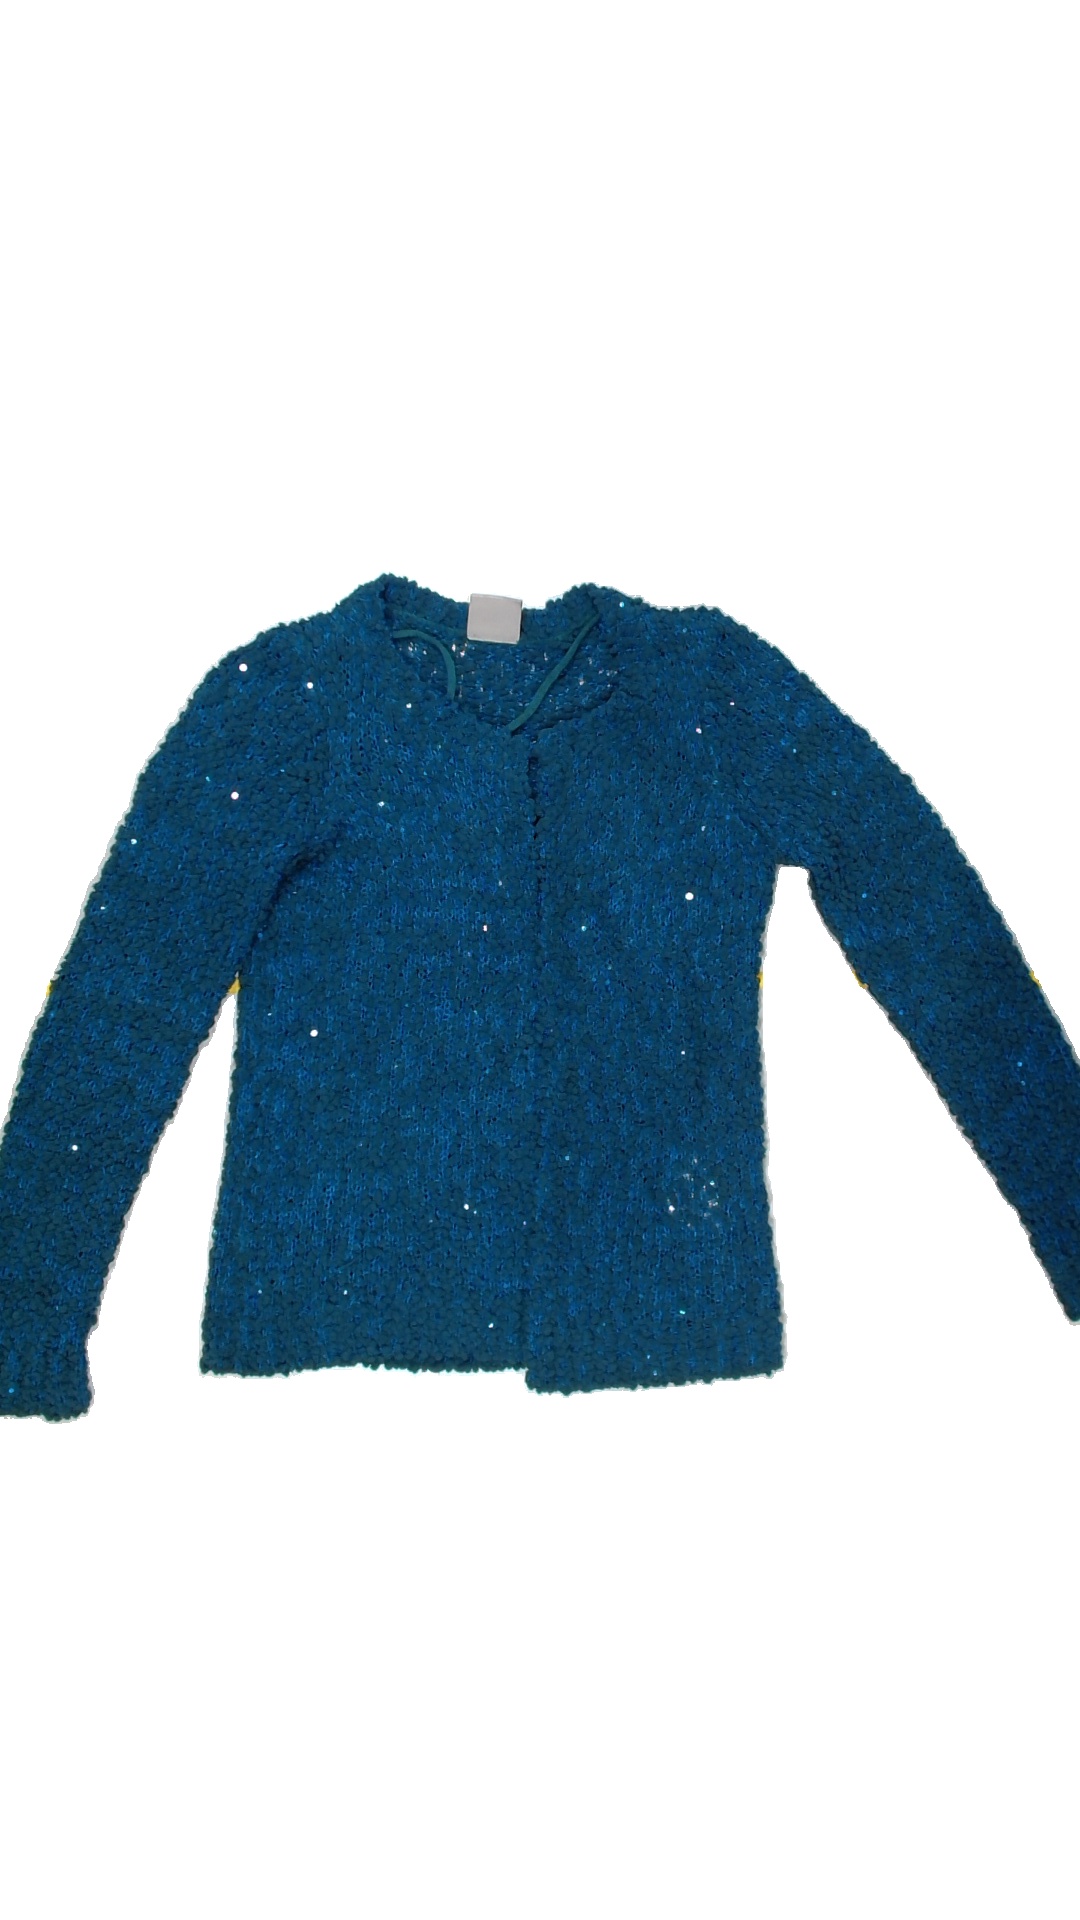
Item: Cardigan (Ladies)
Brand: Vero Moda
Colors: Blue
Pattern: Glitter
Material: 100%polyester
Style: No trend
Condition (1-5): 4
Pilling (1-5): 4
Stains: No
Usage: Reuse
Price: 50-100